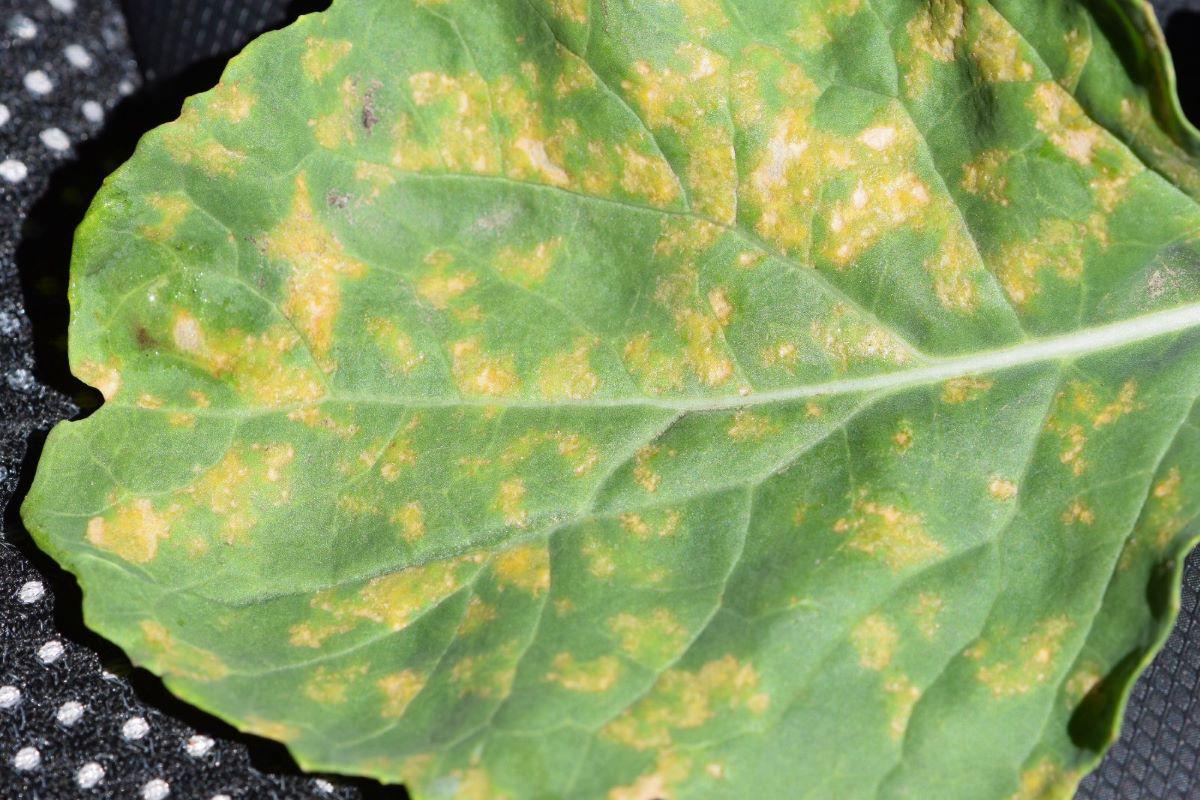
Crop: unknown
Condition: cabbage_cabbage_downy_mildew